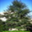
Label: oak_tree